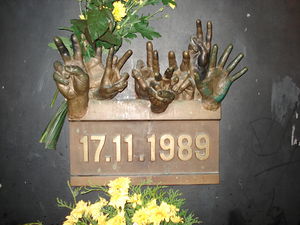
Fløjlsrevolutionen
Detalje fra monument rejst over Fløjlsrevolutionen og til minde over ofrene ved urolighederne den 17. november 1989
Fløjsrevolutionen var en relativt fredelig revolution i Tjekkoslovakiet, der førte til den kommunistiske regerings fald.